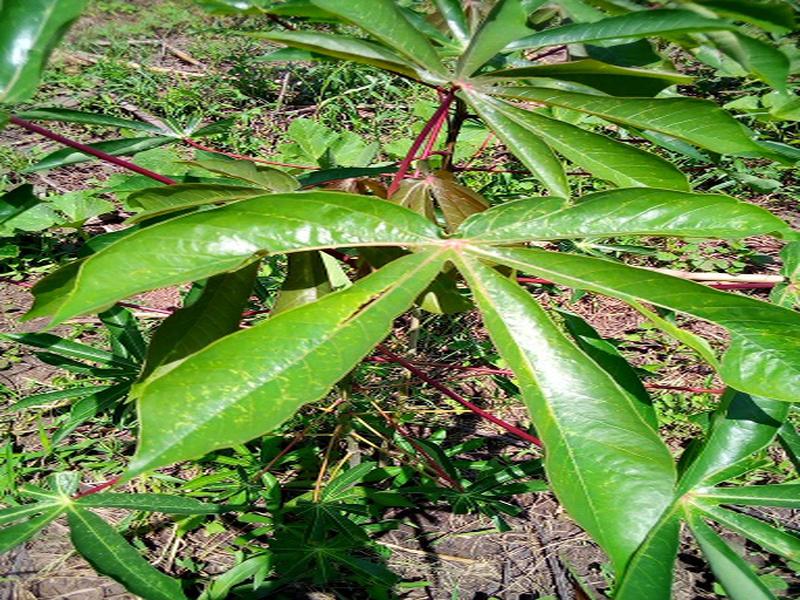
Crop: cassava
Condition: green_mottle